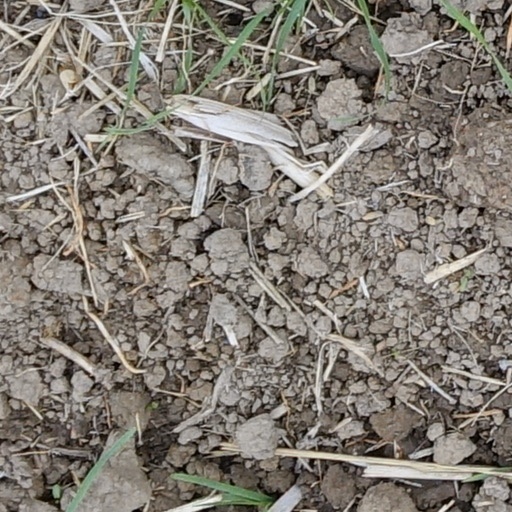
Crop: wheat